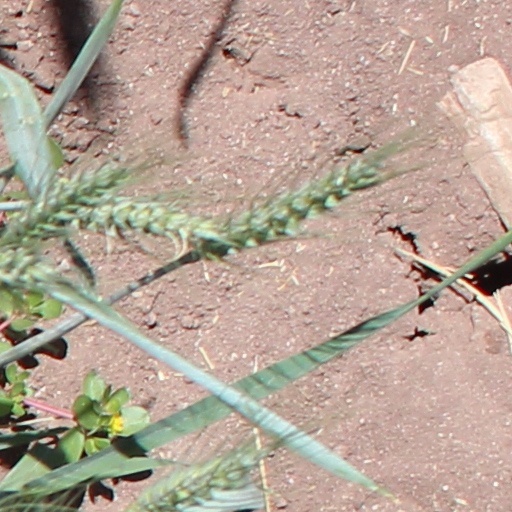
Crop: wheat